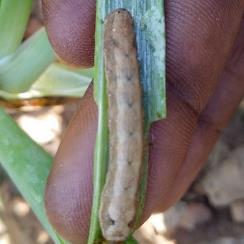
Crop: Onion
Condition: caterpillar-p